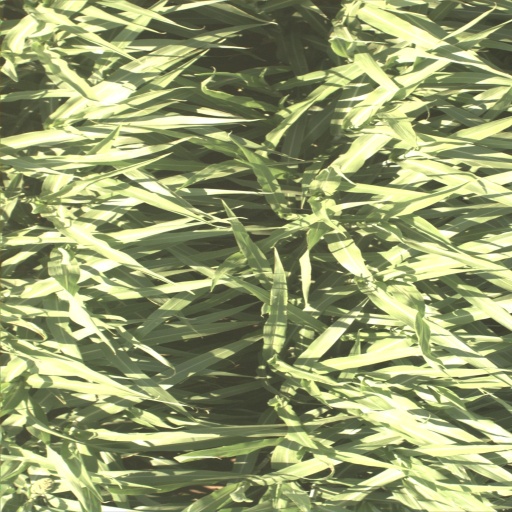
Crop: sorghum